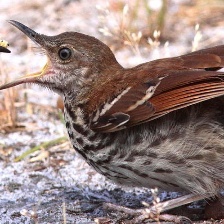
Species: BROWN THRASHER
Scientific name: TOXOSTOMA RUFUM